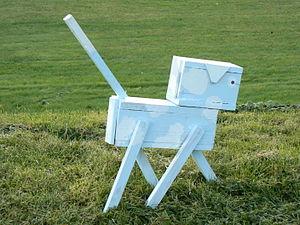
Un chien de carrefour est une installation d'art urbain consistant en une sculpture de chien faite par un anonyme et placée à l'origine sur un carrefour giratoire. Ce phénomène est essentiellement suédois, mais a été vu dans d'autres pays.